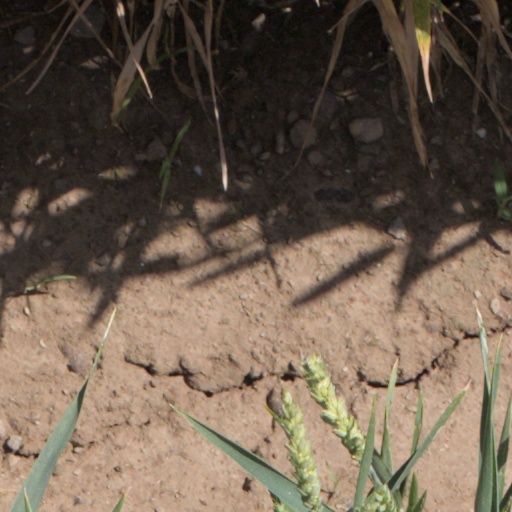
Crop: wheat